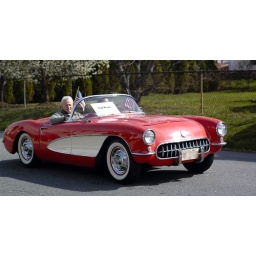
One of the cars passing our house in the local little league parade.